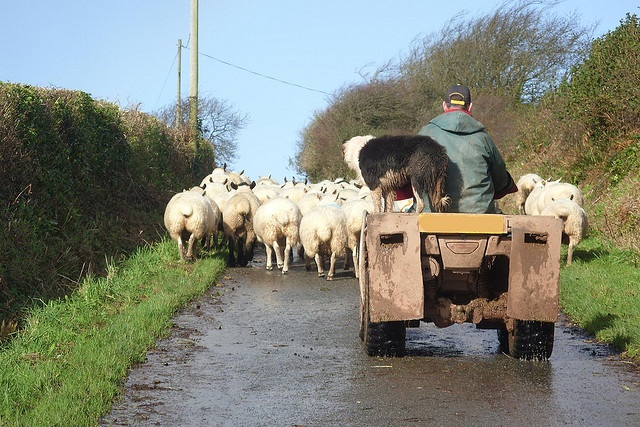
A man driving a farm vehicle with a dog on it following sheep.
a number of sheep walking on a city street
A man sitting on a fourwheeler with his dogs following a heard of sheep.
A man on a flat truck is behind a large group of farm animals.
A heard of sheep are moved along a path by a man in a vehicle.